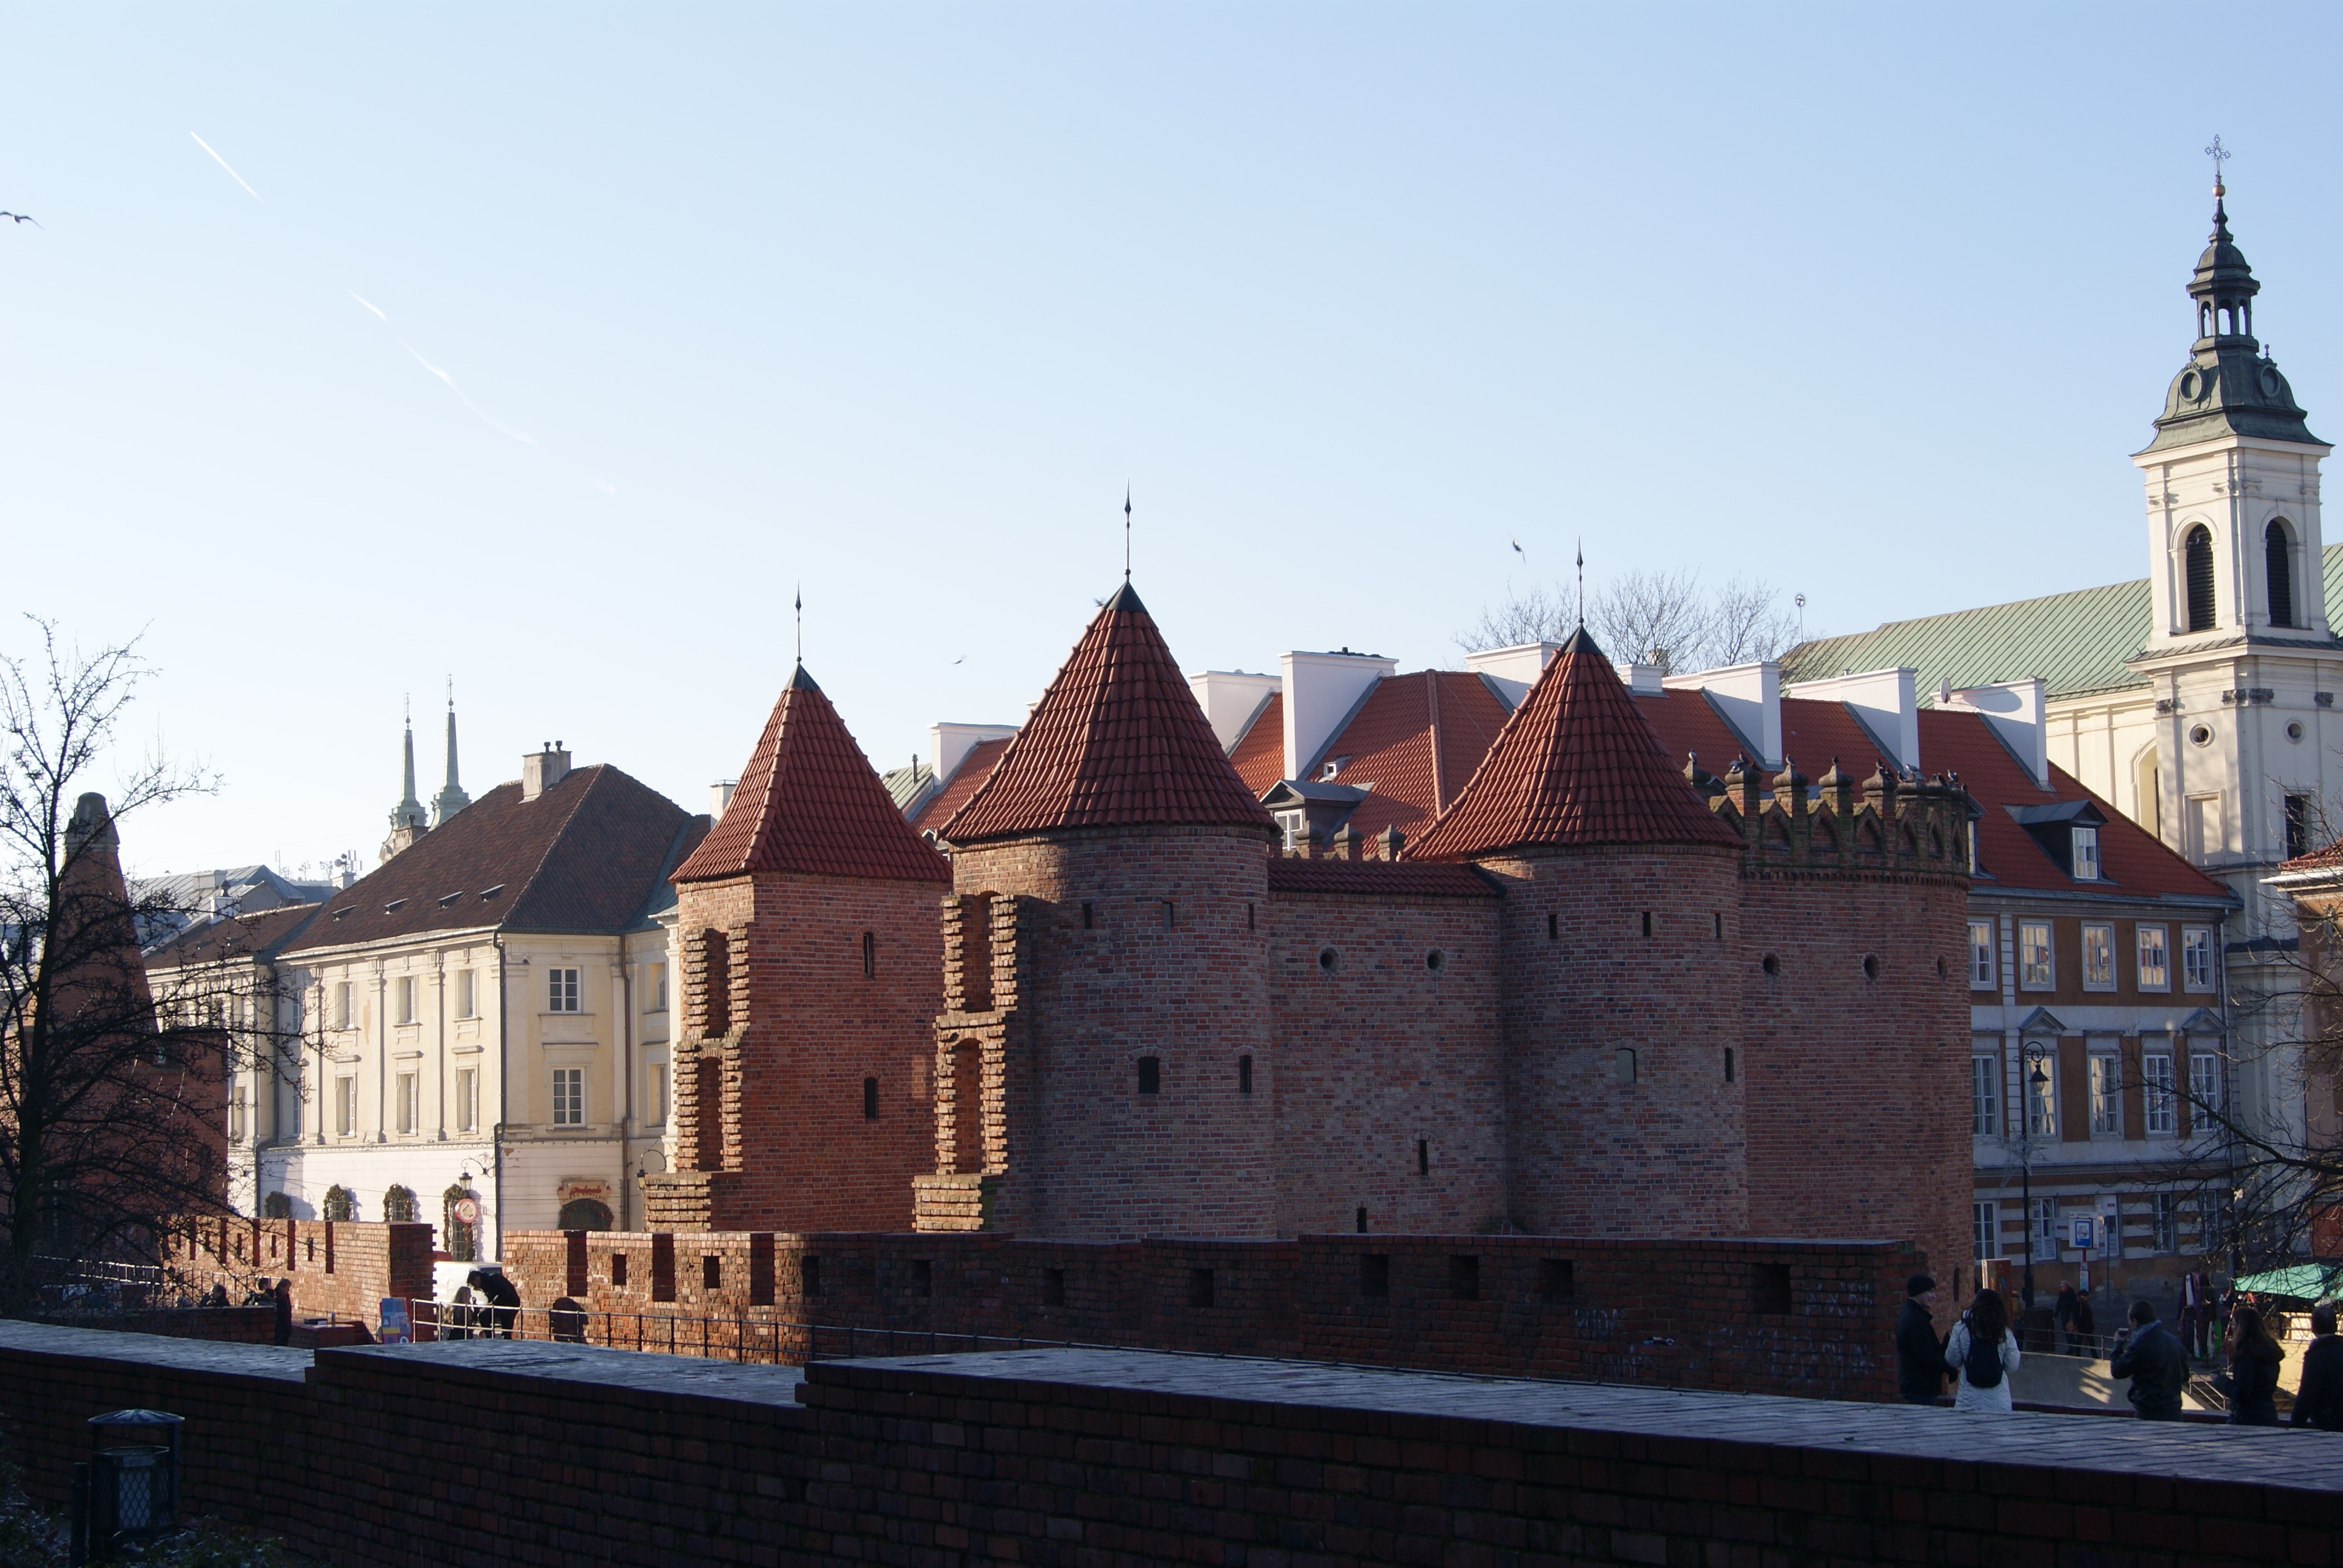
town, building, chateau, palace, religion, castle, landmark, church, prague, tourism, place of worship, old town, capital, historically, czech republic, tours